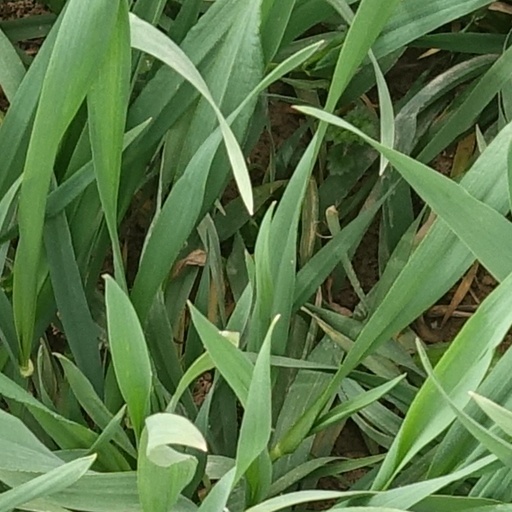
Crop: wheat